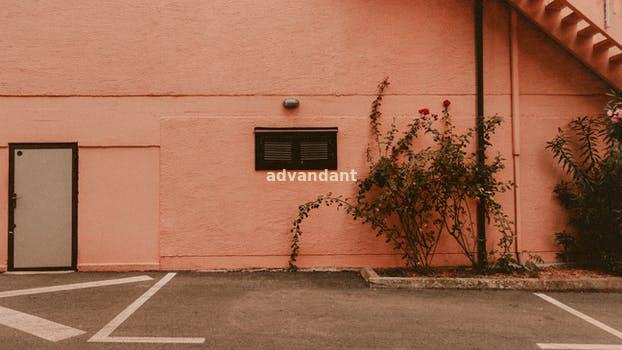
Label: Watermark